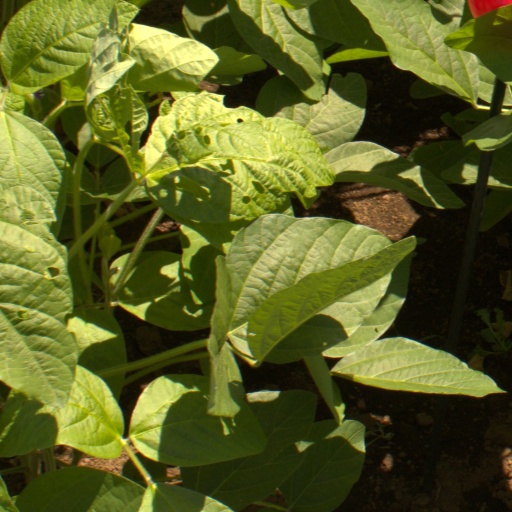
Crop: soybean